Deckers Creek

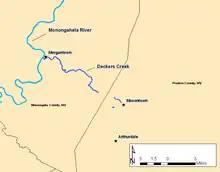
High flow areas of Deckers Creek

Deckers Creek is a tributary of the Monongahela River that runs through north-central West Virginia. It begins west of Arthurdale and flows southeast, then north, then northwest towards Morgantown, where it empties into the Monongahela River. The stream has been contaminated by various sources, though largely due to extractive resource mining and improper sewage disposal. Recently, a conservation effort has been launched and conditions are improving, as the area continues to develop for recreational purposes.